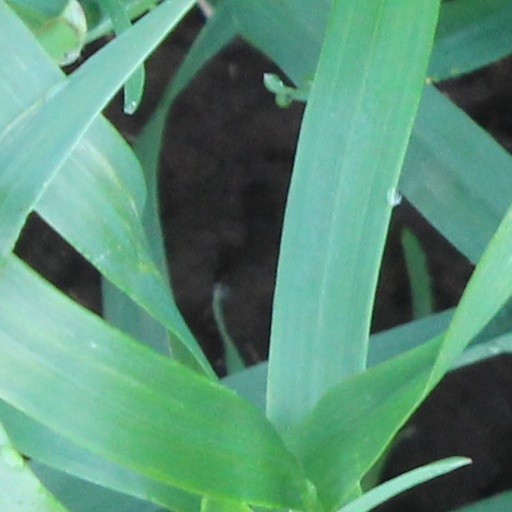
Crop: wheat